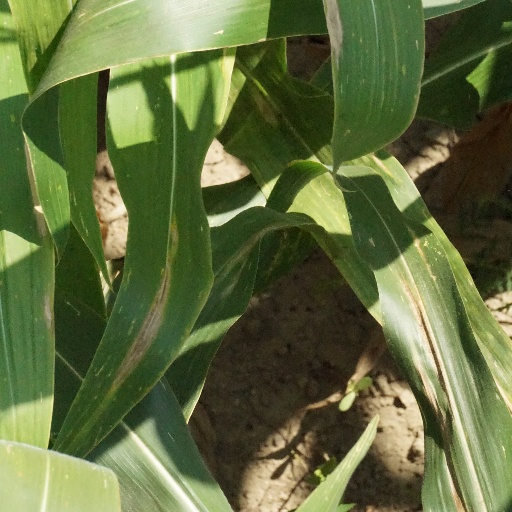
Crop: maize; corn